Don Avery

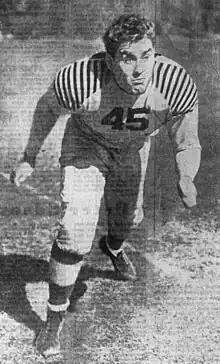
Avery, circa 1942

Donald Lee Avery (February 10, 1921 – August 8, 2006) was an American football offensive tackle in the National Football League for the Washington Redskins, as well as the Los Angeles Dons of the All-America Football Conference. He played college football at the University of Alabama and the University of Southern California in 1941–42 as an offensive lineman.